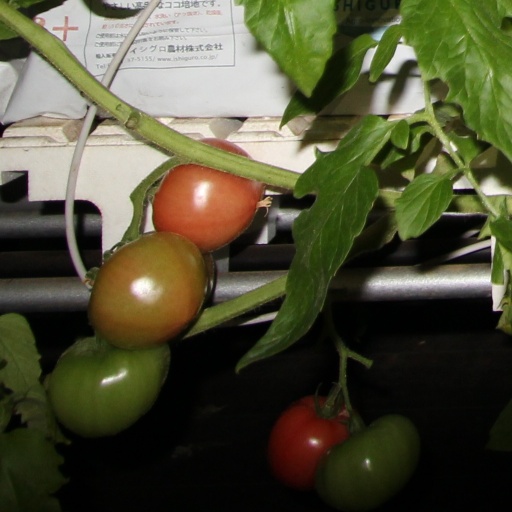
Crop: tomato